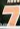
Number: 7